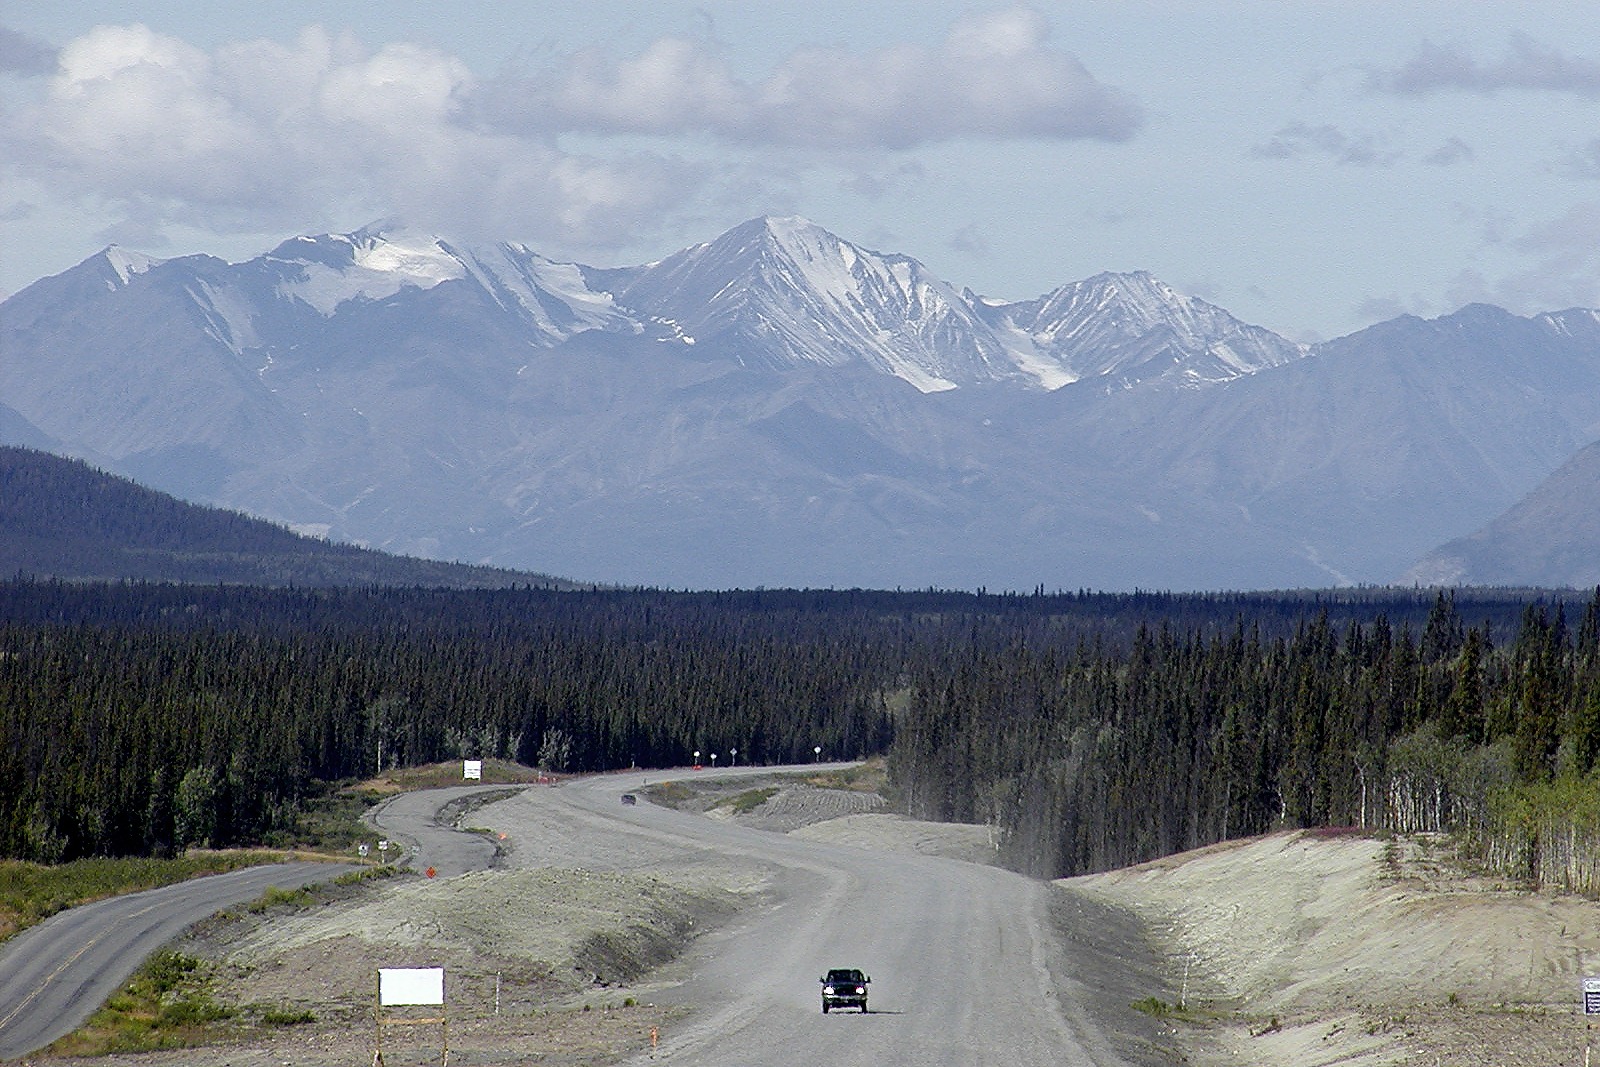
landscape, nature, outdoor, mountain, snow, road, hill, highway, valley, mountain range, scenery, ridge, alps, canada, infrastructure, plateau, aerial photography, mountain pass, atmospheric phenomenon, mountainous landforms, yukon territory, kluane provincial park